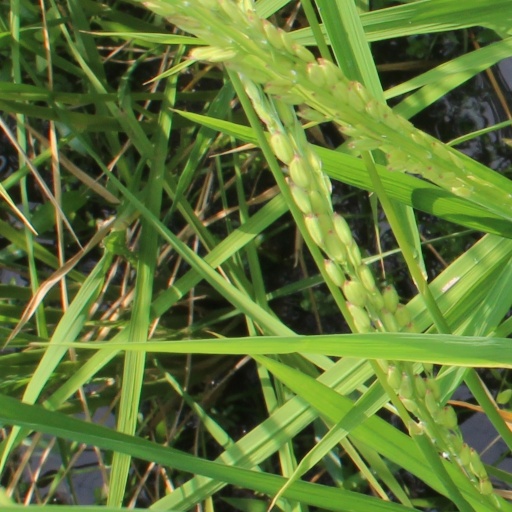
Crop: rice